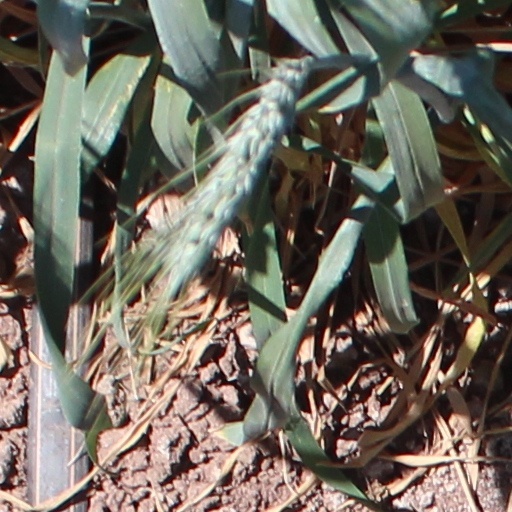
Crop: wheat